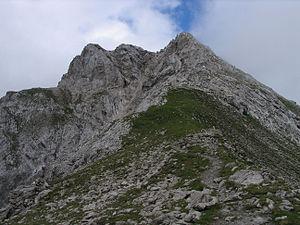
Le Hinterer Tajakopf est une montagne qui s’élève à 2 408 m d’altitude dans le Wetterstein, en Autriche.